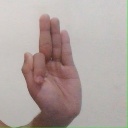
अक्षर: फ